Gothic double

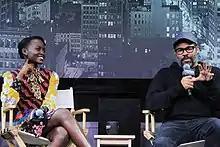
Director Jordan Peele and actress Lupita Nyong'o who portrayed Adelaide Wilson and her sinister Tethered double Red.

Daphne du Maurier's Gothic romance novel "Rebecca" uses the double motif to explore the inability of women to fulfil gender expectations in the 20th century, particularly the idea of a perfect wife. This is explored in the struggles of the unnamed narrator who, after impulsively marrying the aristocrat Maxim de Winter, experiences feelings of inadequacy when trying to measure up to the esteemed reputation of his deceased wife Rebecca. As the novel progresses, the narrator becomes increasingly obsessed with the ghostly memory of Rebecca, who she views as the embodiment of an ideal wife. Echoing the doubling of wives in "Jane Eyre," "Rebecca" centres on a doubling of identities between the timid and obedient second wife and the rebellious first wife, Rebecca. While the narrator views Rebecca as her rival, she is simultaneously her alter ego, embodying the rebelliousness and freedom that the narrator is unable to obtain in her marriage to Maxim. This doubling is represented using the mirror motif, much like in "Jane Eyre", as evident in the following quote where the narrator dreams that she is Rebecca. "“I got up and went to the looking glass. A face stared back at me that was not my own. It was very pale, very lovely, framed in a cloud of dark hair. The eyes narrowed and smiled. The lips parted. The face in the glass stared back at me and laughed…Maxim was brushing her hair. He held her hair in her hands, and as he brushed it he wound it slowly into a thick rope. It twisted like a snake, and he took hold of it with both hands and smiled at Rebecca and put it round his neck.”"